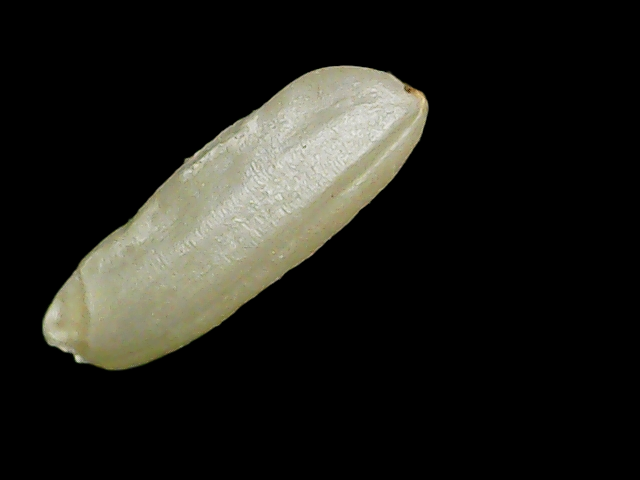
Rice variety: Binadhan26